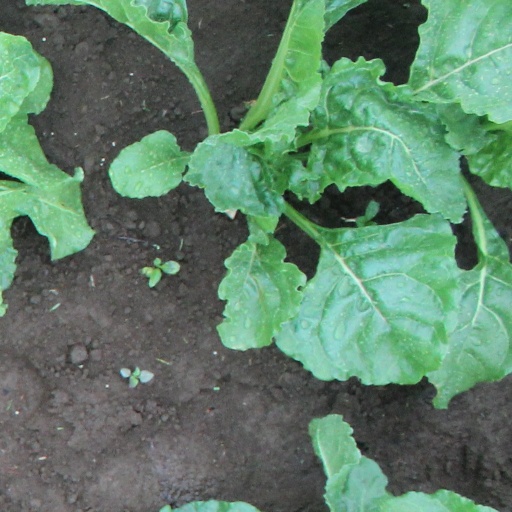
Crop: sugar beet